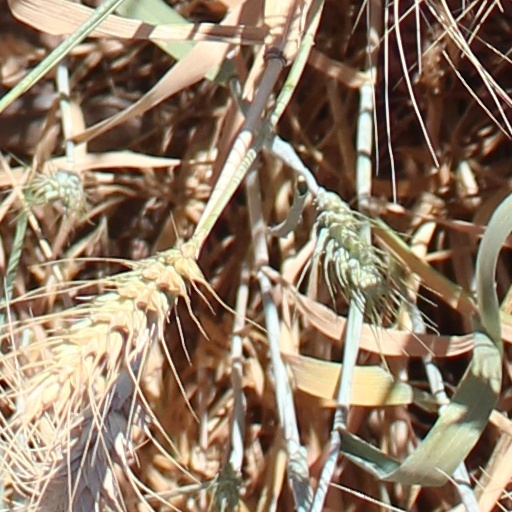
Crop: wheat